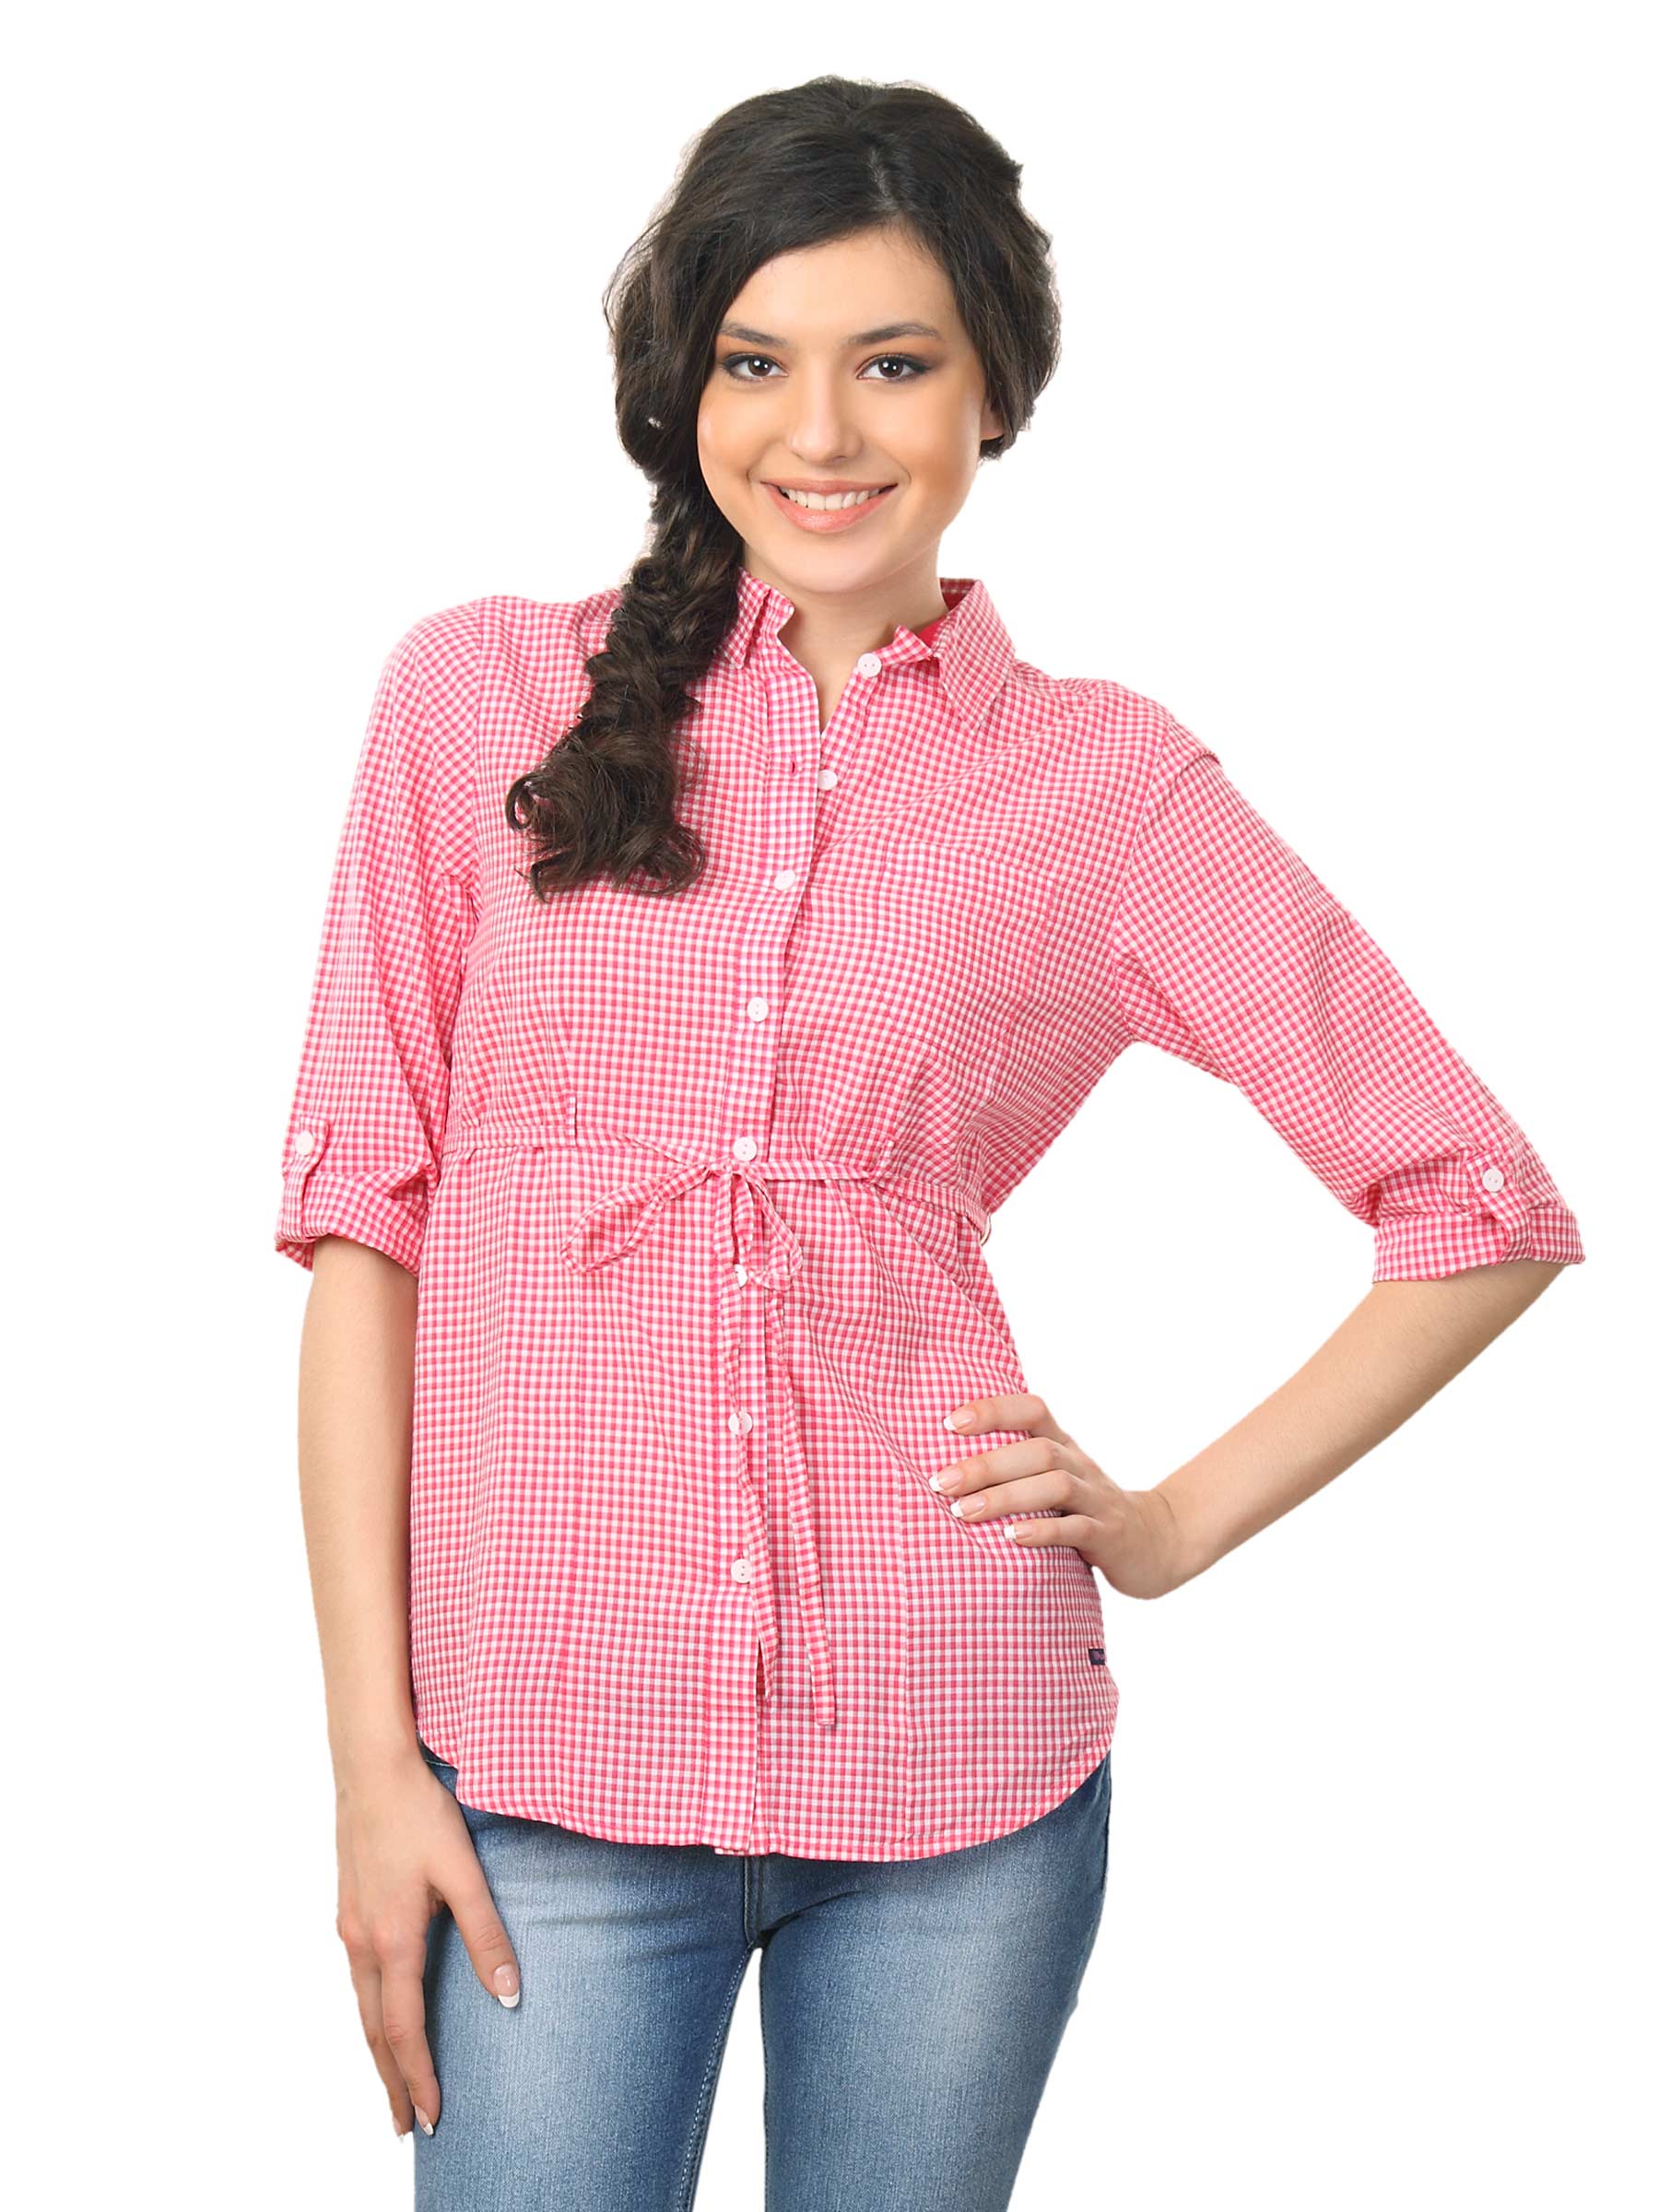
Wrangler Women Pink Shirt
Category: Apparel / Topwear / Shirts
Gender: Women
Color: Pink
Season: Summer 2012
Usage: Casual